Wisconsin

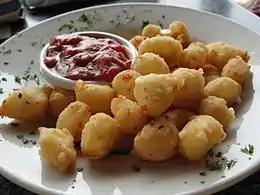
Fried cheese curds

Wisconsin took part in several political extremes in the mid to late 20th century, ranging from the anti-communist crusades of Senator Joseph McCarthy in the 1950s to the radical antiwar protests at UW-Madison that culminated in the Sterling Hall bombing in August 1970. The state undertook welfare reform under Republican Governor Tommy Thompson during the 1990s. The state's economy also underwent further transformations towards the close of the 20th century, as heavy industry and manufacturing declined in favor of a service economy based on medicine, education, agribusiness, and tourism.